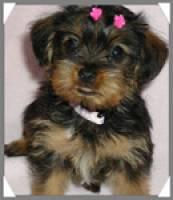
Breed: yorkshire terrier